Swiss neutrality

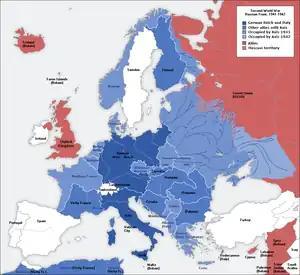
Switzerland was surrounded by territory controlled by the Axis Powers from 1940 to 1944.

Switzerland was surrounded by Axis-controlled territory; this meant that they also suffered from Allied bombings during the war. An example of this would be when Schaffhausen was accidentally bombed by American planes on April 1, 1944; the town was mistaken for Ludwigshafen am Rhein, a German town 284 kilometres away.